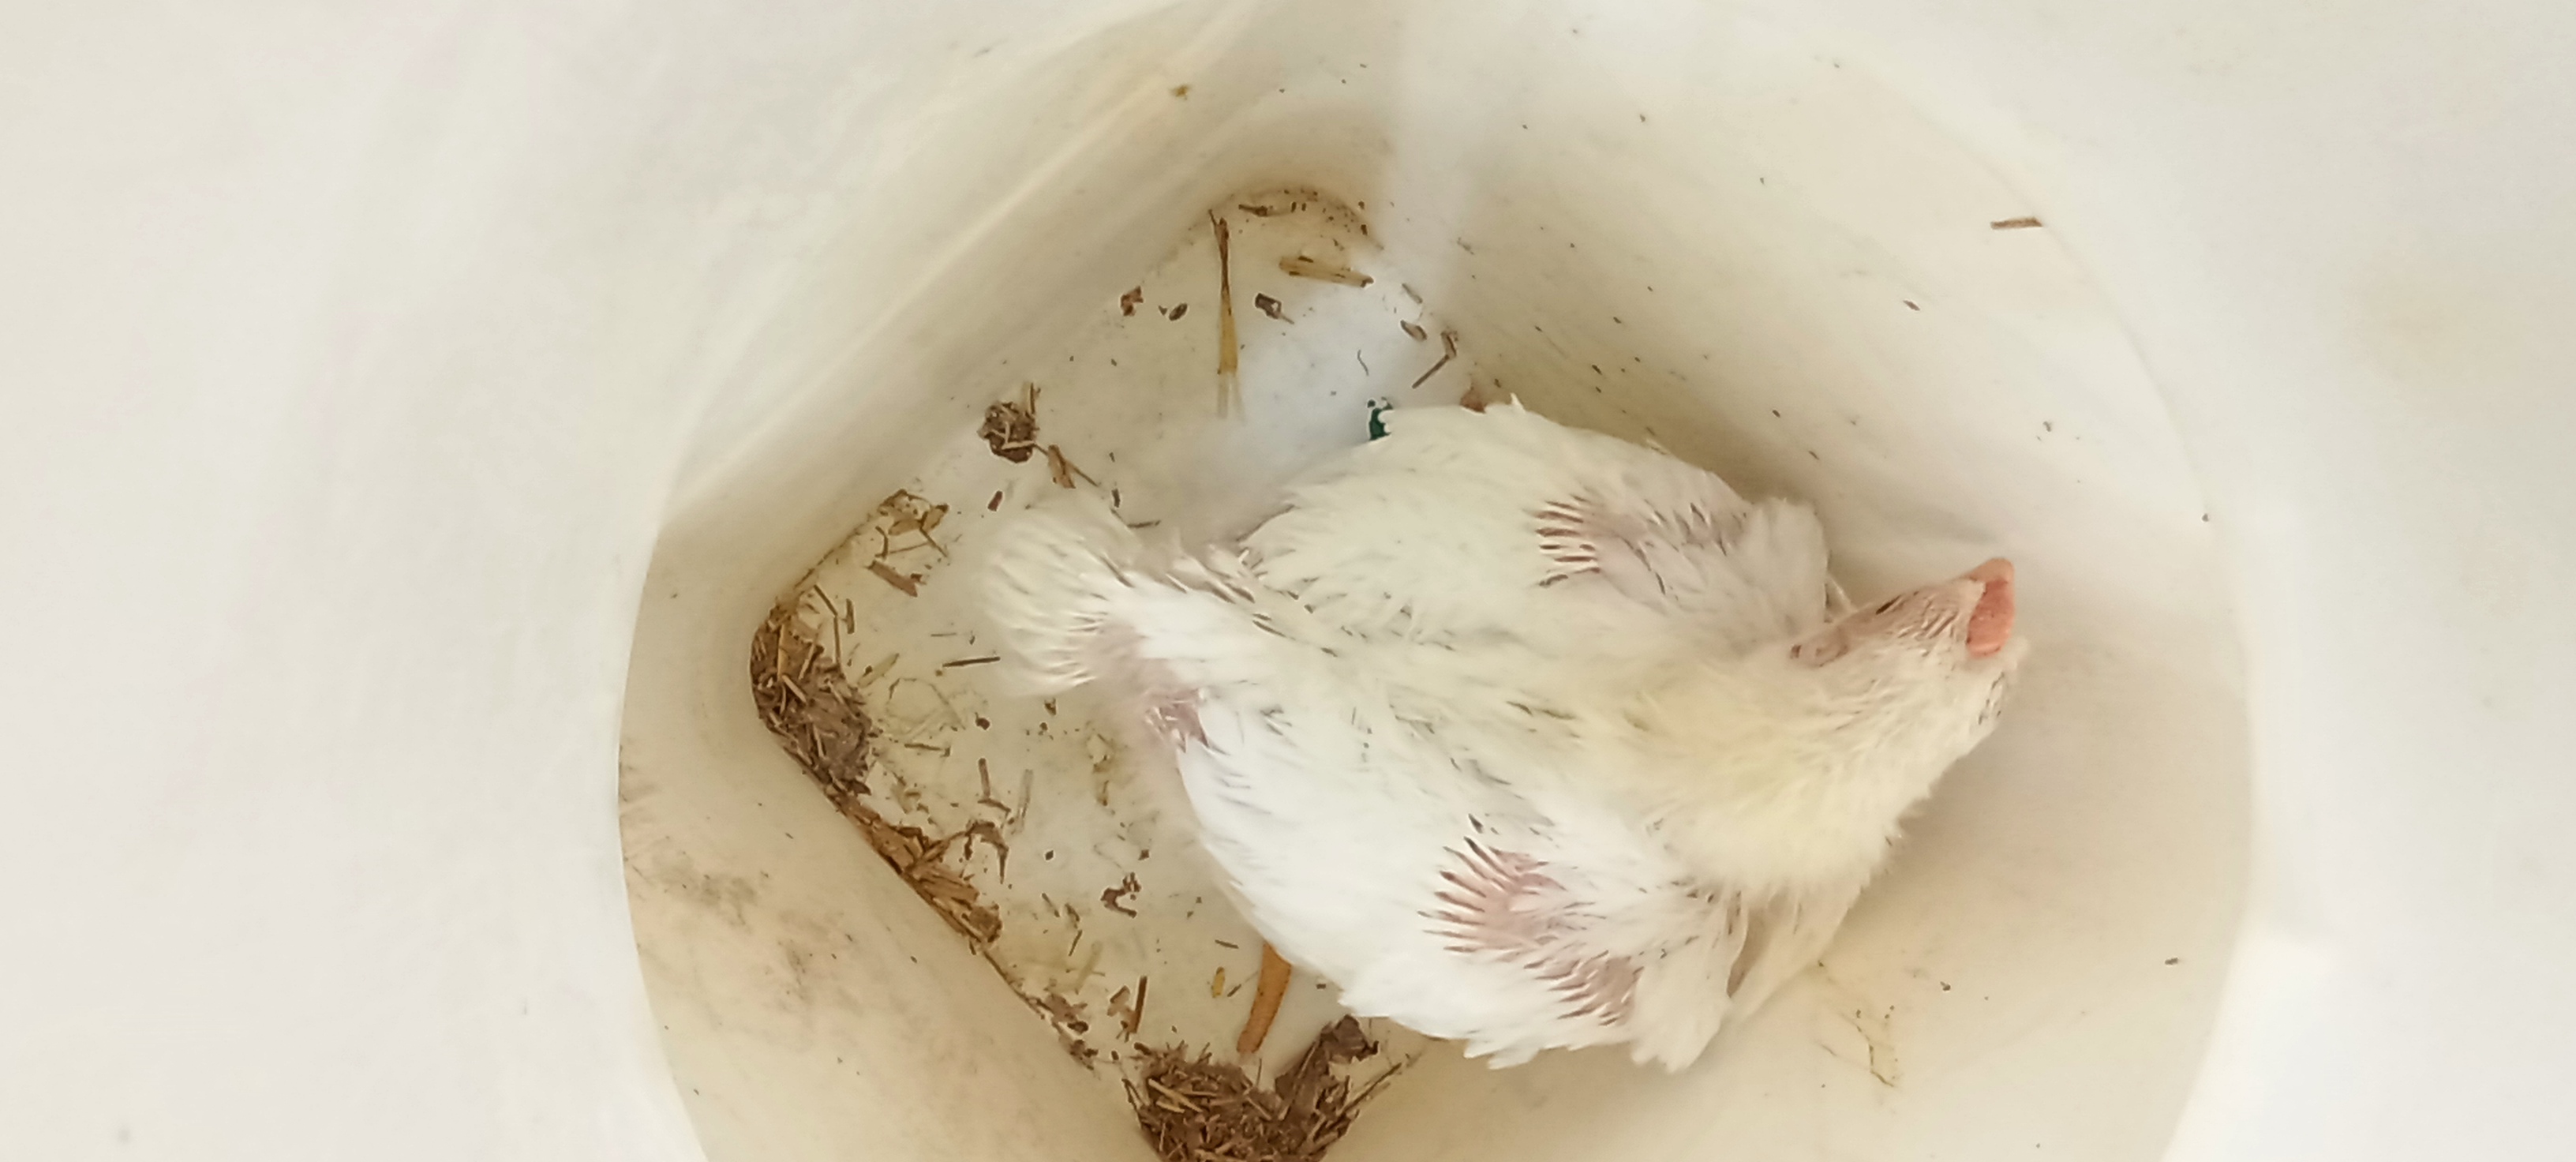
Weight: 1284 g